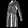
Label: Dress